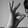
ASL letter: F